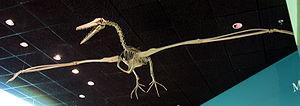
Les Pelagornithidae forment une famille préhistorique de grands oiseaux de mer. Leurs restes fossiles ont été retrouvés dans le monde entier, au sein de roches datant de la fin du Paléocène jusqu'à la limite entre le Pliocène et le Pléistocène.
Pelagornis est un genre fossile d'oiseaux à pseudo-dents et de très grande envergure, ayant vécu du Miocène au Pléistocène et notamment au Gélasien.